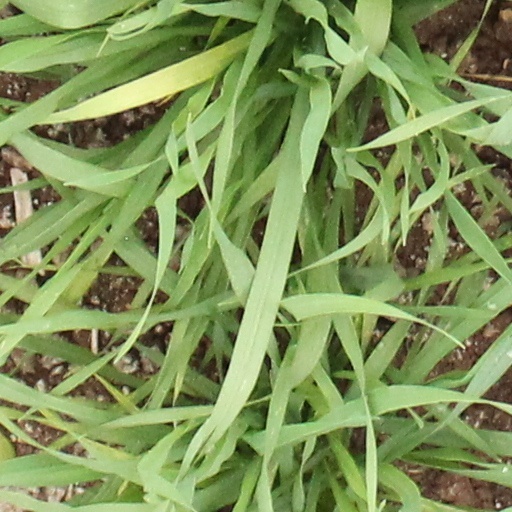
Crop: wheat